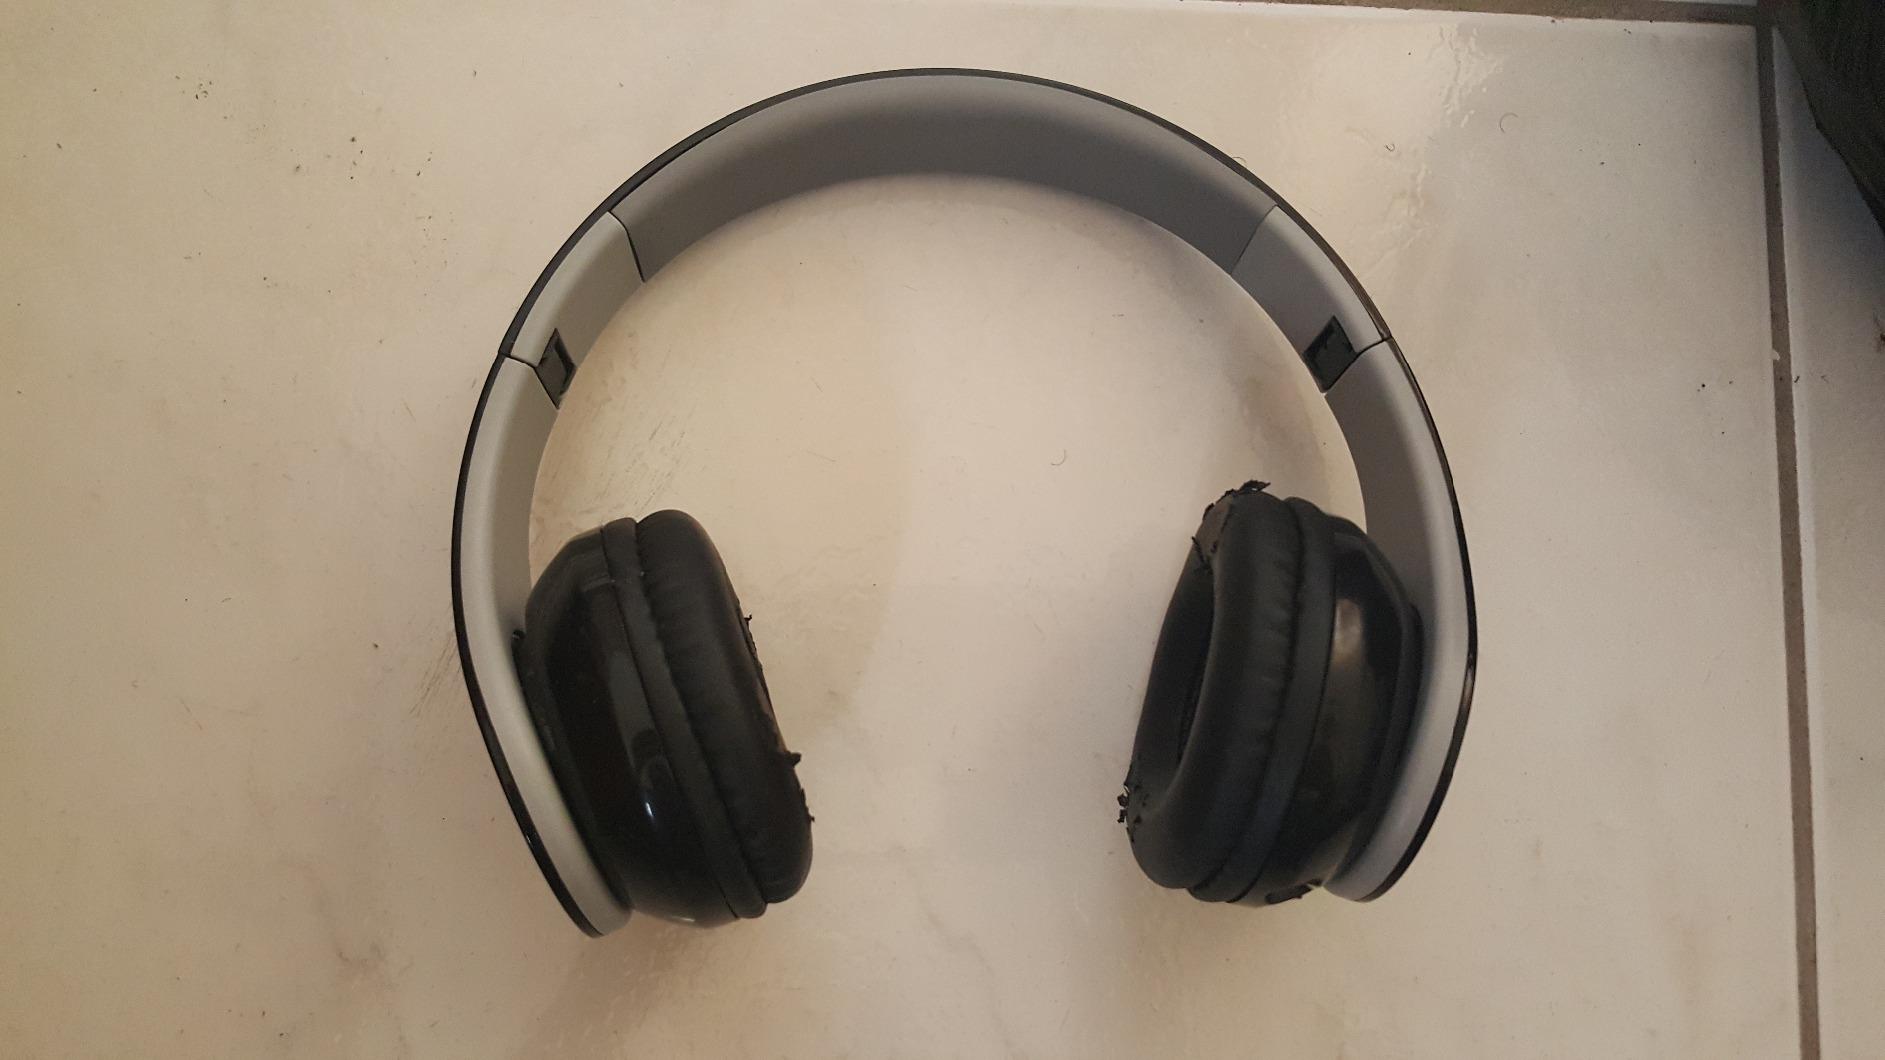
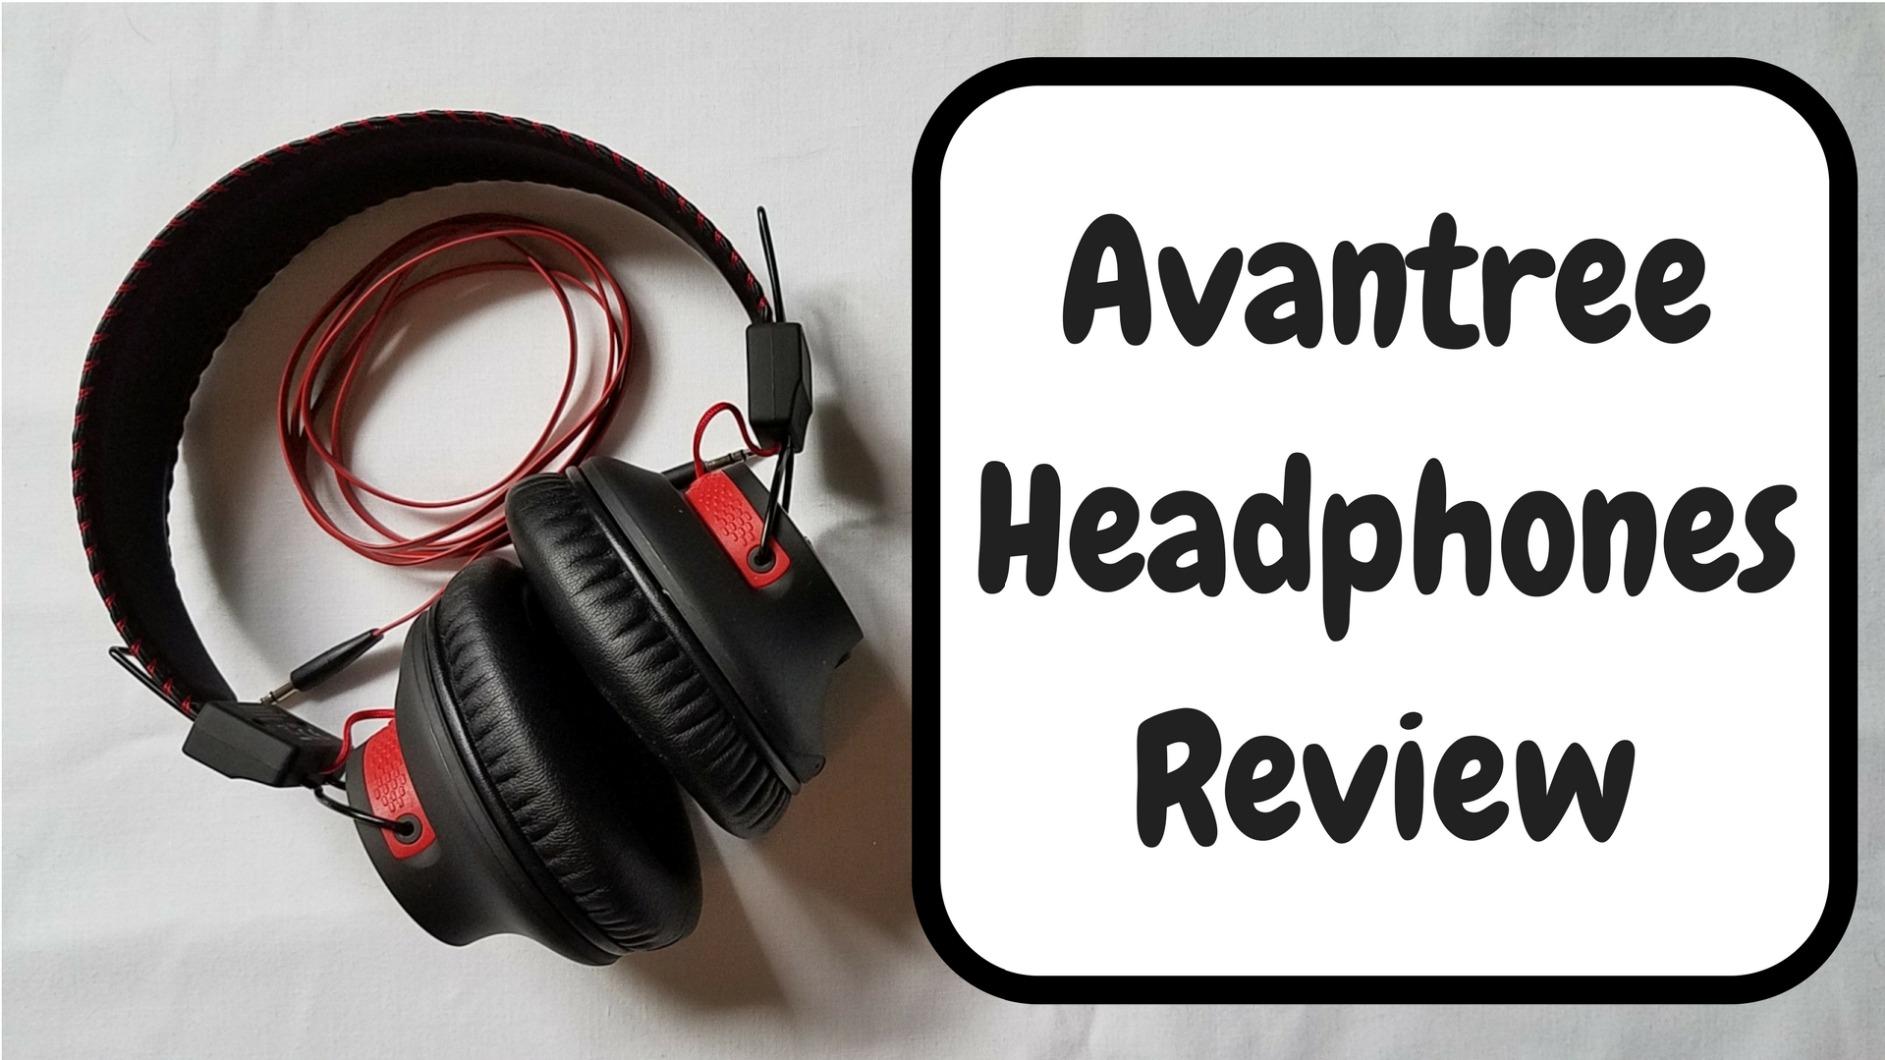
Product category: headphones
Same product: no